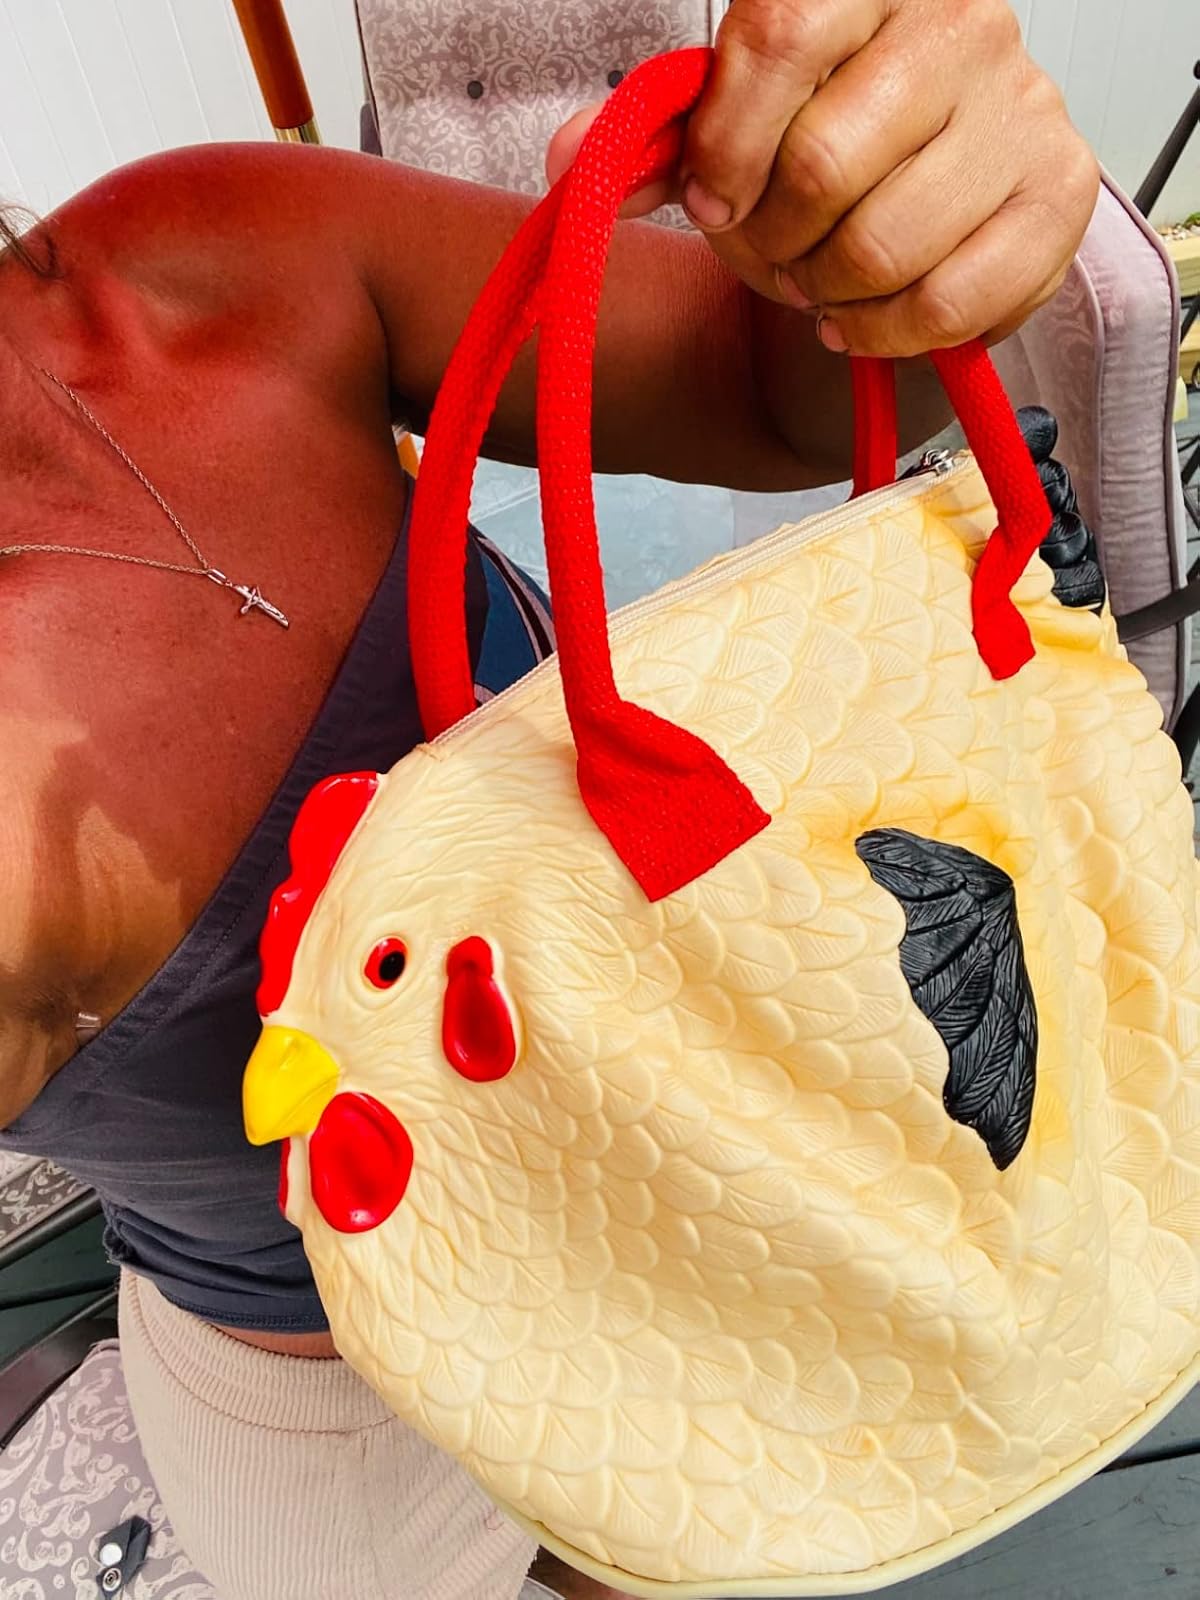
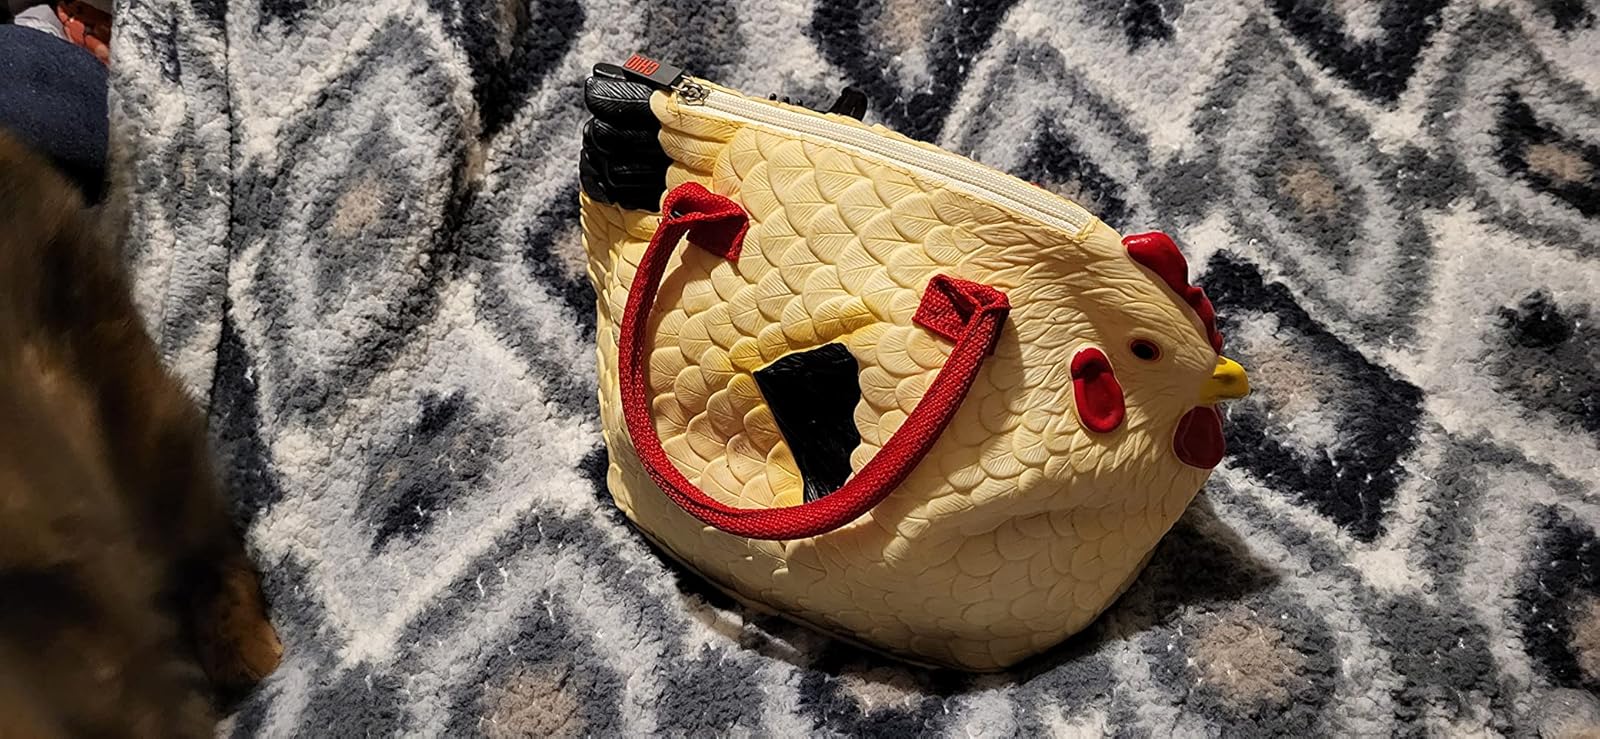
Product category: accessories_handbag
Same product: yes